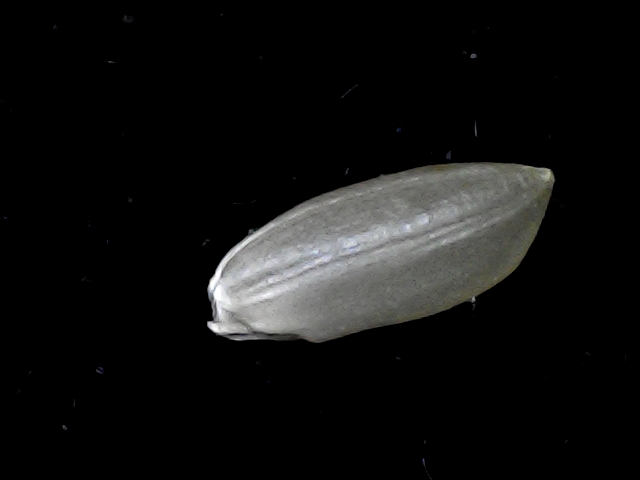
Rice variety: BD39